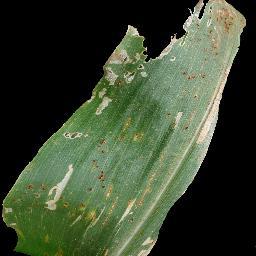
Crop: corn
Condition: (maize)_common_rust